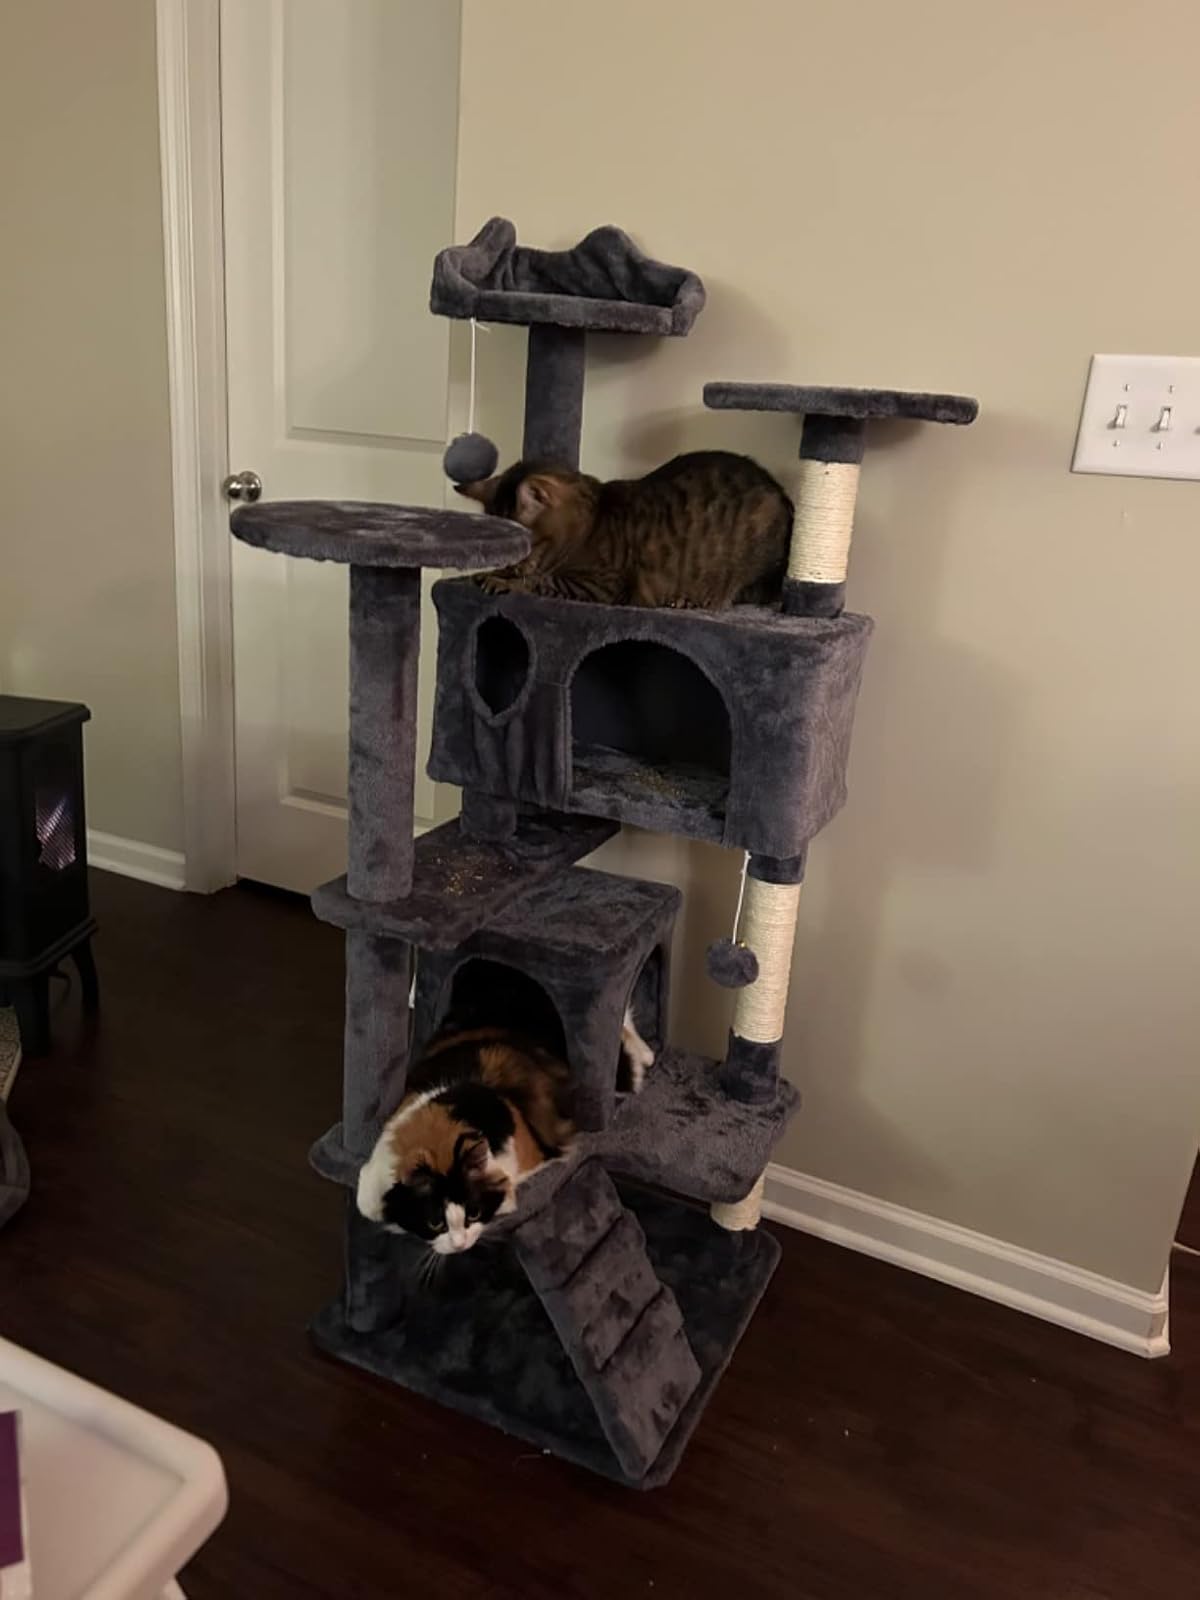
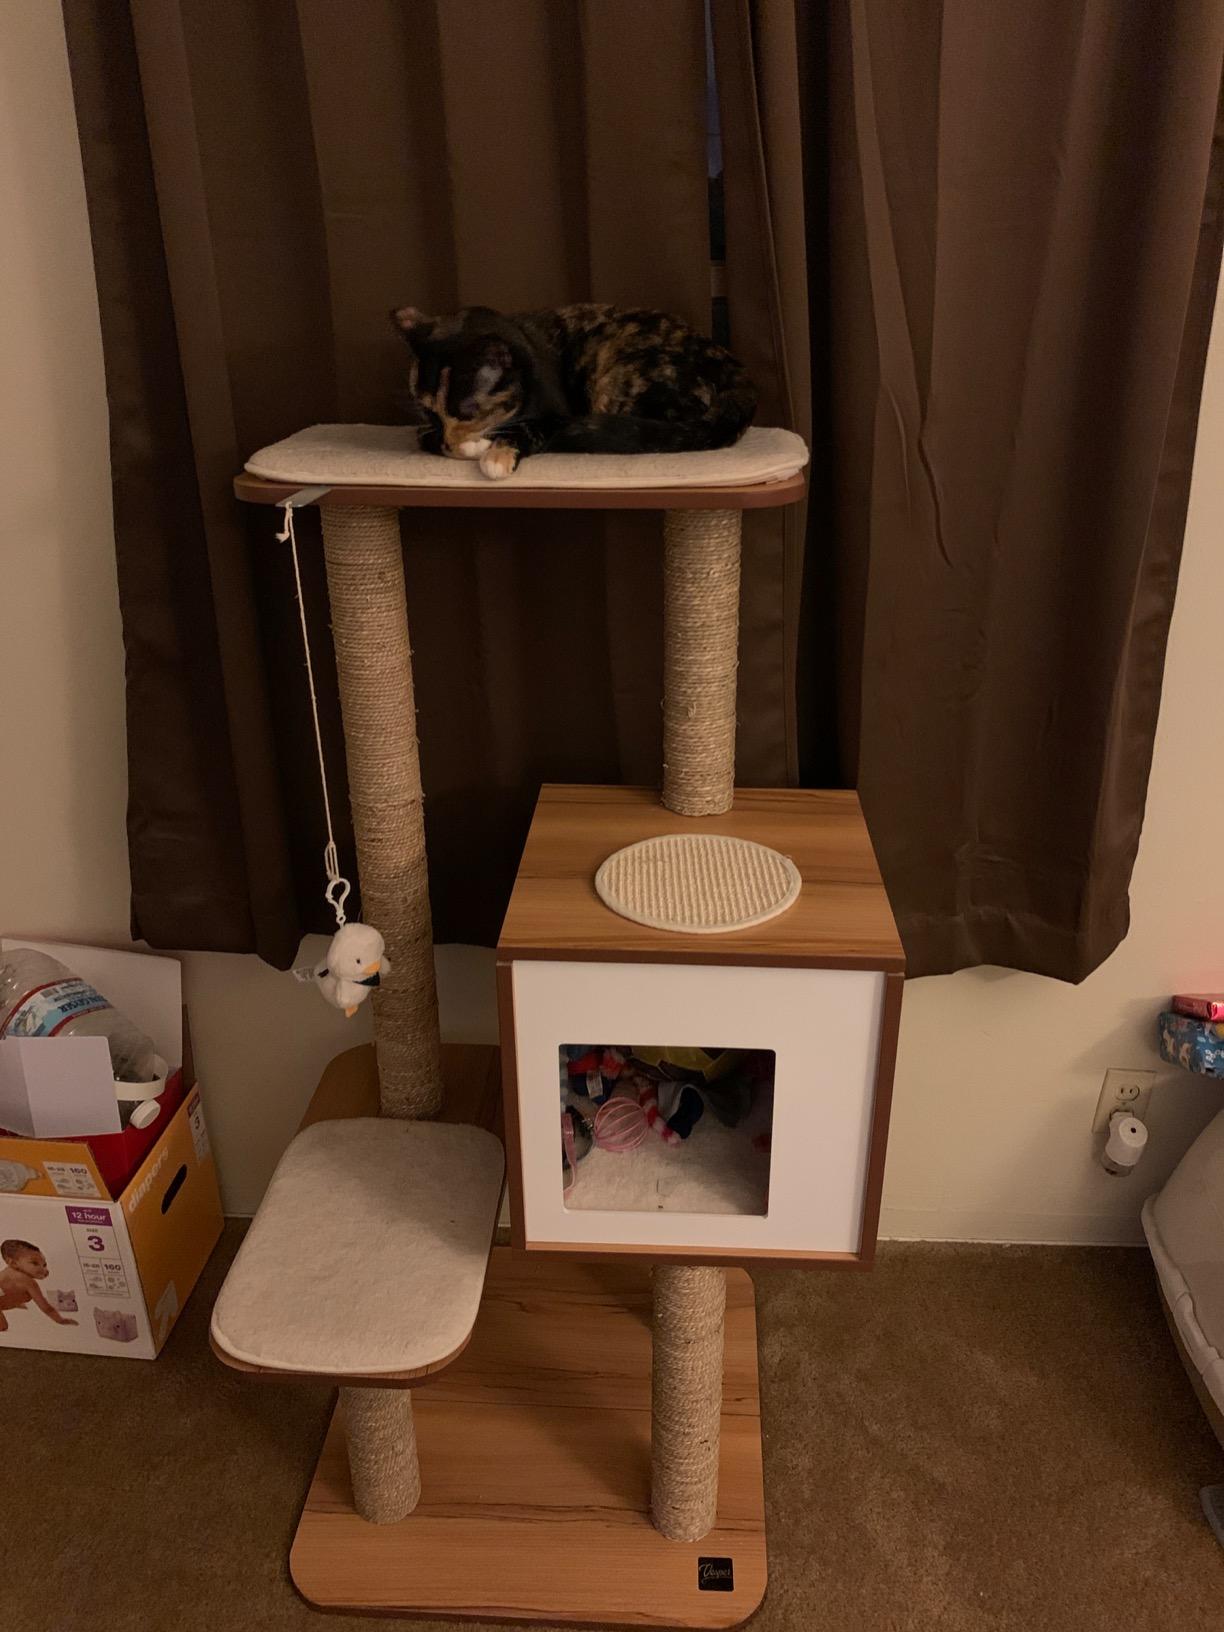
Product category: items_cat tree
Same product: no